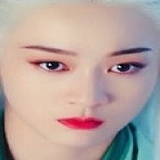
diễn viên Trương Tuyết Nghênh